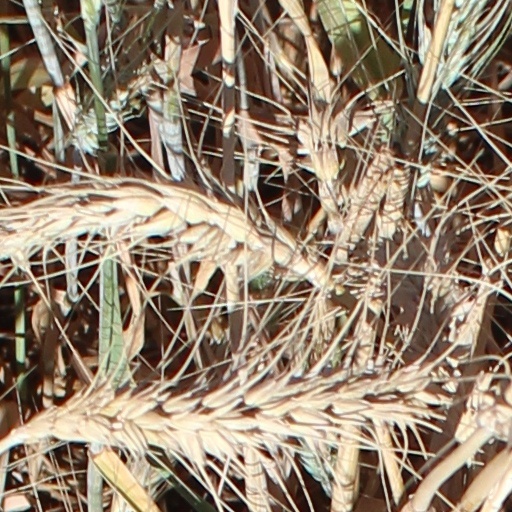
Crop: wheat